Borehole

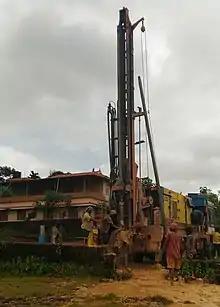
Borehole digging for a borewell or tube well

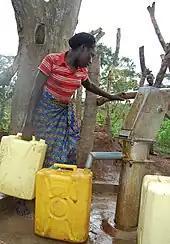
A woman in Uganda collects water from a borehole and attached hand pump

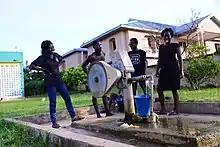
A drilled well in Ghana; the borehole is not visible

A borehole is a narrow shaft bored in the ground, either vertically or horizontally. A borehole may be constructed for many different purposes, including the extraction of water (drilled water well and tube well), other liquids (such as petroleum), or gases (such as natural gas). It may also be part of a geotechnical investigation, environmental site assessment, mineral exploration, temperature measurement, as a pilot hole for installing piers or underground utilities, for geothermal installations, or for underground storage of unwanted substances, e.g. in carbon capture and storage.